Mortal Kombat Legends: Battle of the Realms

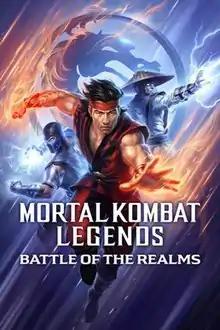
Official DVD/Blu-ray cover

Mortal Kombat Legends: Battle of the Realms is a 2021 American direct-to-video adult animated martial arts film, directed by Ethan Spaulding from a screenplay by Jeremy Adams, based on the "Mortal Kombat" franchise created by Ed Boon and John Tobias, it is the second installment in the "Legends" series and a direct sequel to "" (2020). Produced by Warner Bros. Animation and animated by Studio Mir, Boon returned from the predecessor as creative consultant.